Picadillo

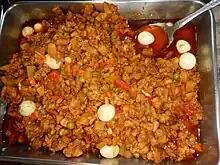
Philippine picadillo (also called "giniling") with quail eggs

In the Philippines, picadillo is also known as "giniling", which is Tagalog for "ground [meat]". Picadillo is cooked in two different ways. The version more commonly referred to as "picadillo" is a soupy stew made with ground or minced beef (also pork or sometimes, chicken), potatoes or chayote, green peas, carrots, onions, garlic, bell peppers, black pepper, and raisins in a tomato-based broth seasoned with "patis" (fish sauce), soy sauce, and sometimes chilis. Hard-boiled eggs (chicken or quail) are also commonly added, and it is eaten with white rice. It does not include olives or capers as in the Latin American version.